River Tarff, Fort Augustus

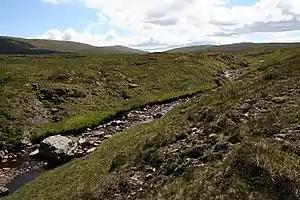
River Tarff above Glendoe Reservoir

The River Tarff is a river in Inverness-shire in the Scottish Highlands. It rises between the hills of Gairbeinn and Geal Charn and flows northwards then southwestwards and finally north-northwestwards into the Great Glen where it enters Loch Ness at Fort Augustus. The middle and lower reaches of the river are confined within the gorge of Glen Tarff. Its headwaters have been dammed to form the Glendoe Reservoir which forms the upper water storage basin for the Glendoe Hydro Scheme which began operation in 2009.